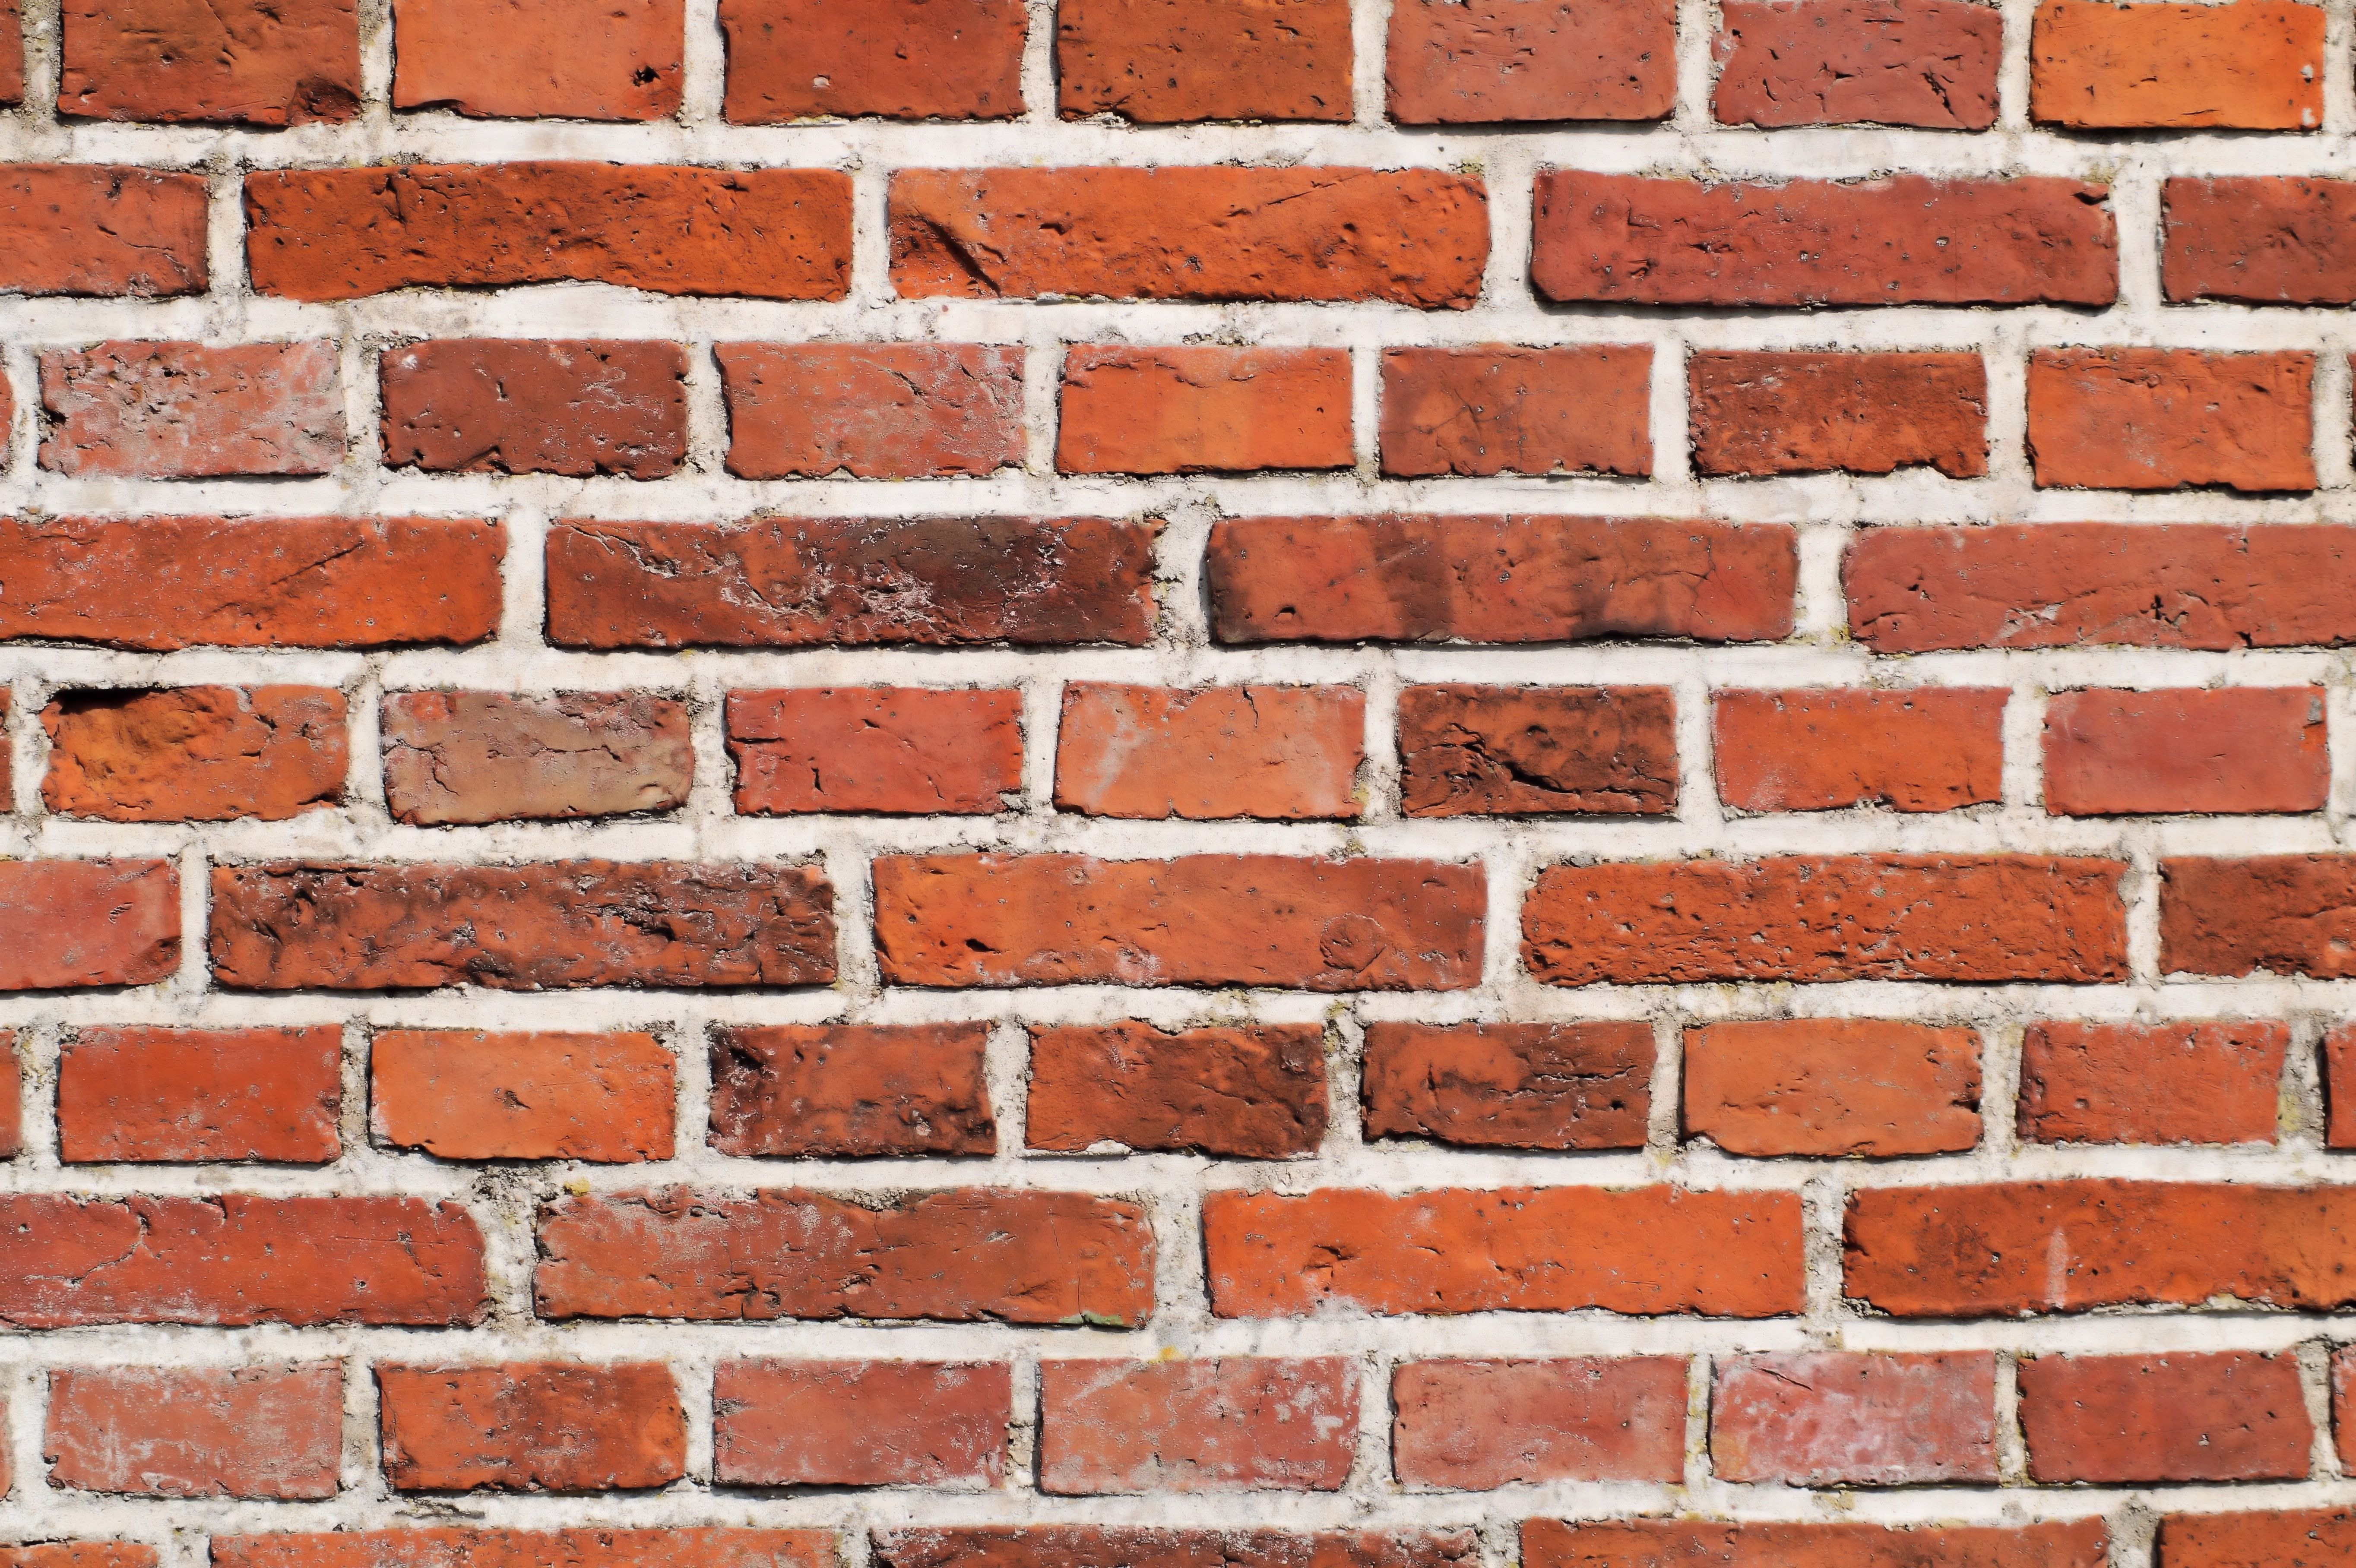
old, wall, symmetrical, facade, brick, material, brickwork, hauswand